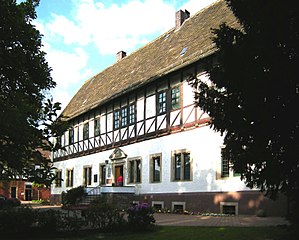
Bodenwerder
Rådhus og Münchhausen Museum
Bodenwerder er en lille by og kommune i Landkreis Holzminden i den tyske delstat Niedersachsen, med godt 5700 indbyggere, og administrationsby i amtet Bodenwerder-Polle.